METRORail

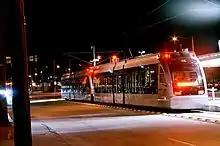
Houston MetroRail Cars at Northline Transit Center on Fulton near Crosstimbers (January 2015)

The right-of-way and the stations for the original 2004 line were built by three contractors for approximately $115 million: Texas Sterling Construction Co. of Houston, Bencon Management of Houston and Beers Construction Co. of Atlanta. The line construction was divided into five sections, with a resident engineer for each section, to speed up construction.